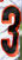
Number: 3